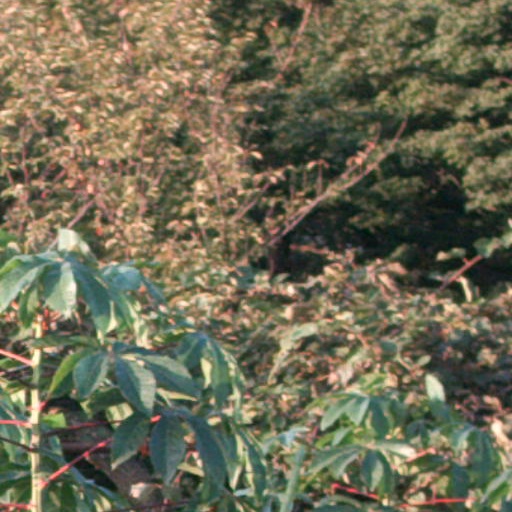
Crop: cassava